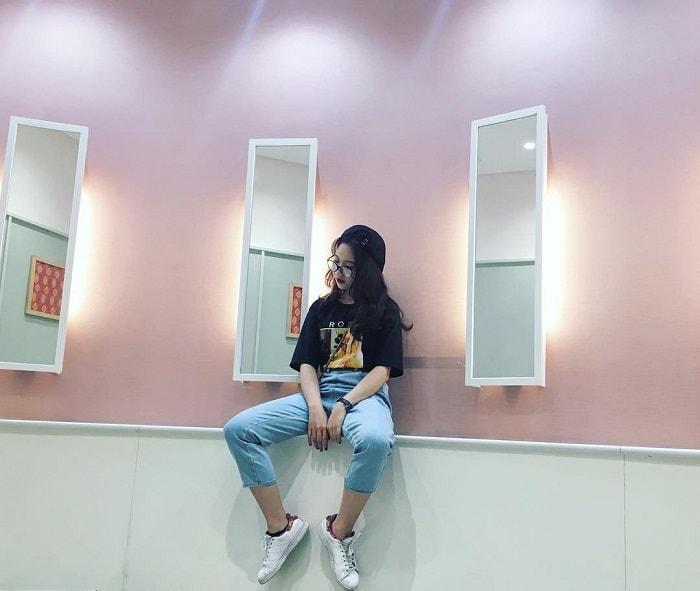
có những tấm gương được treo ở sau lưng cô gái